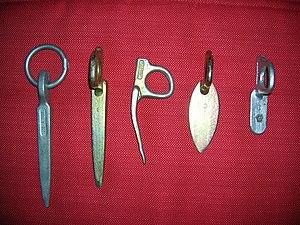
Un piton est une espèce de clou ou de vis, dont la tête est percée d'un trou et qui sert de point d'ancrage.